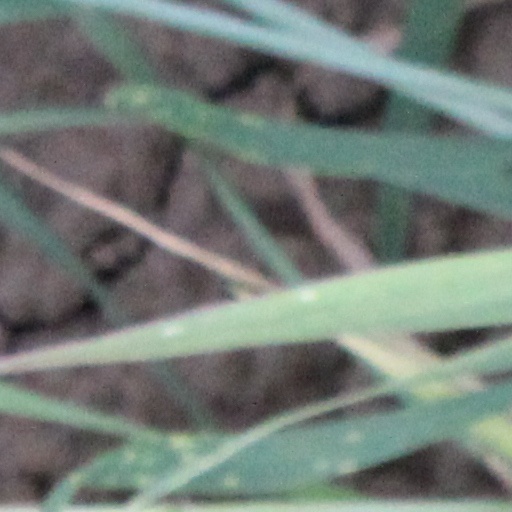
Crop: wheat